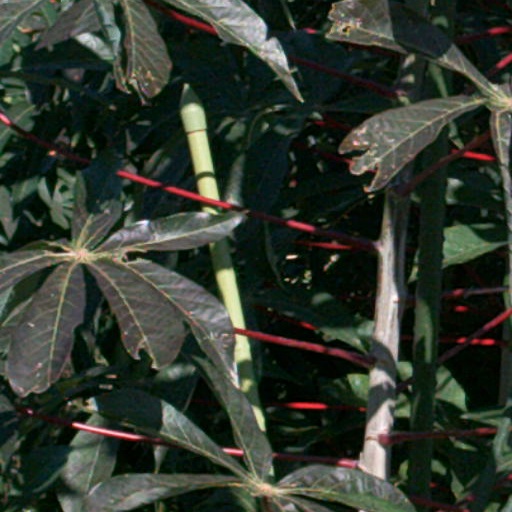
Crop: cassava